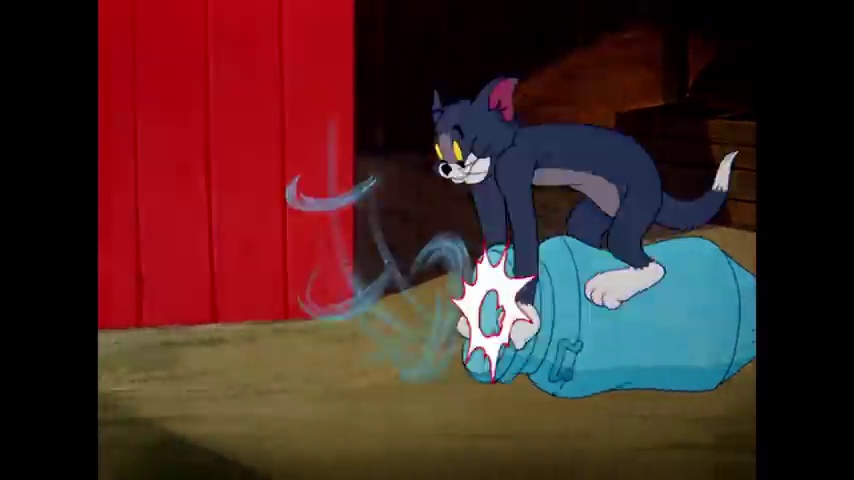
Portrait style: Cartoon Portrait